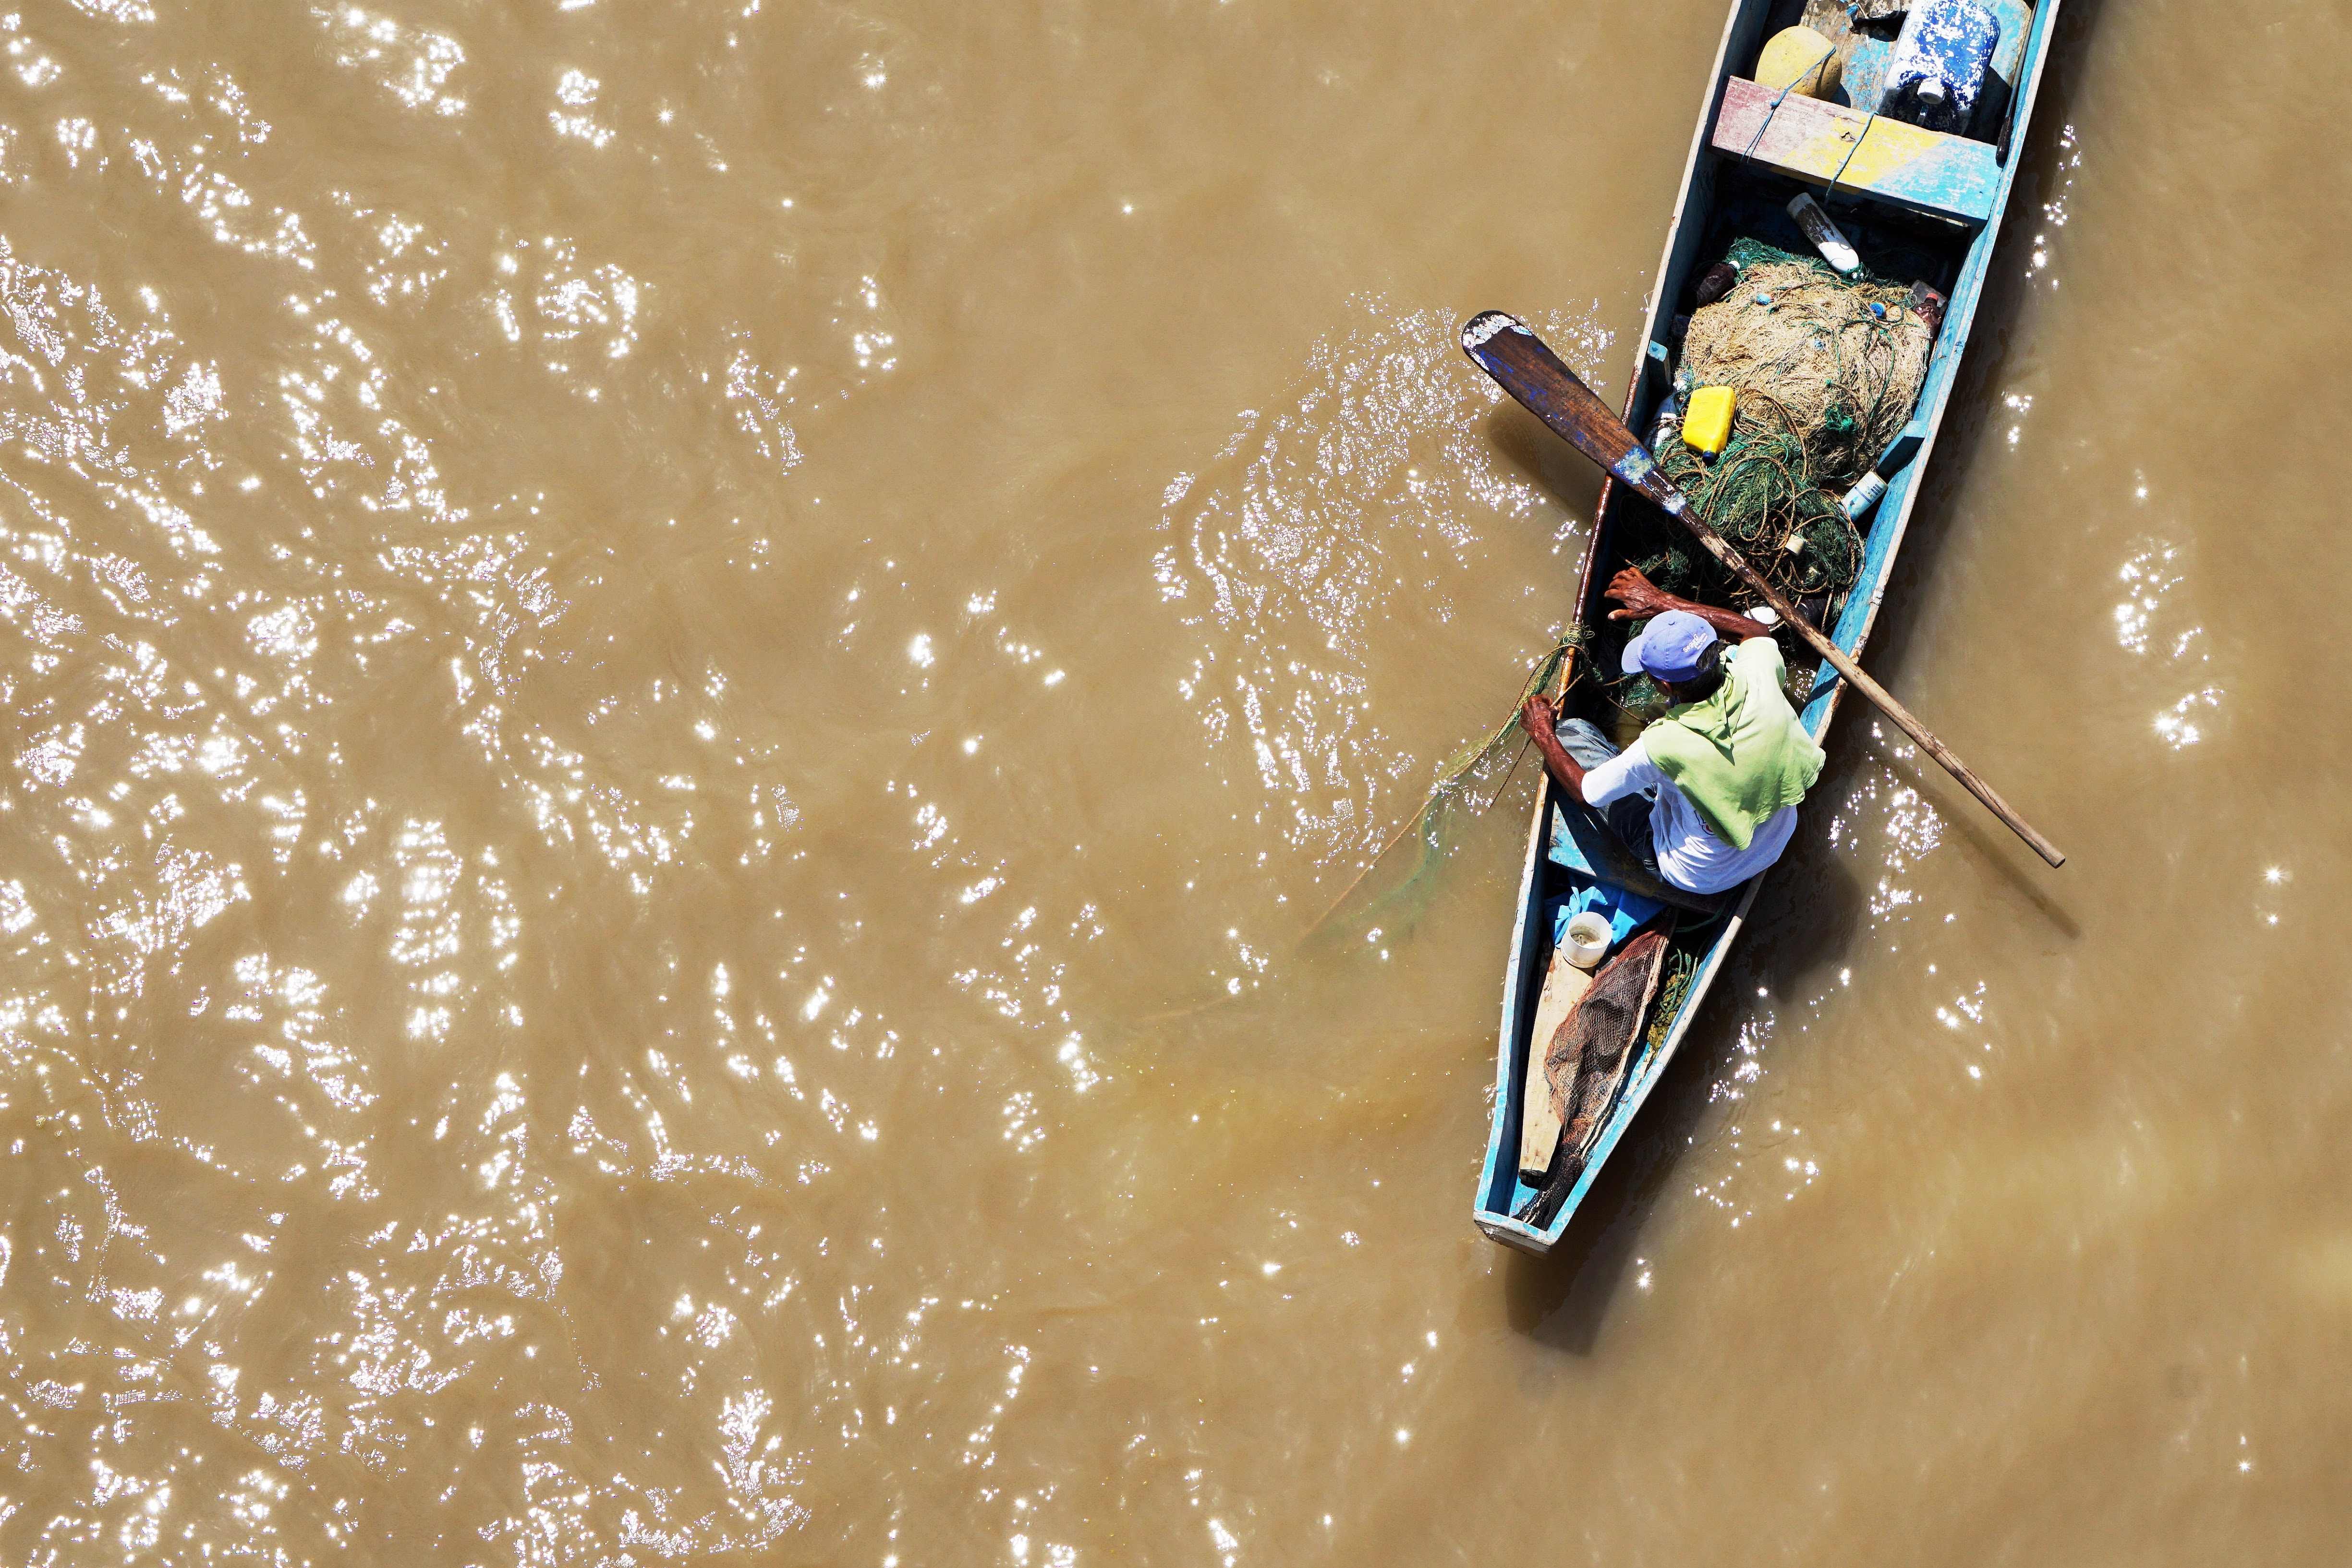
water, boat, lake, reflection, vehicle, fishing, fisherman, extreme sport, boating, murky, muddy, surfing equipment and supplies